Sydney anti-Islam film protests

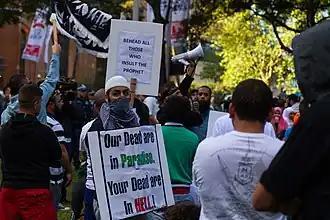
Signs carried at the protest

The protest started at about midday when approximately 100 people gathered at the Sydney Town Hall before marching along George Street to Martin Place where the US Consulate is located. Conflict between the protesters and the police started when the former tried to enter the US Consulate. The police used capsicum spray to push the protesters back from the consulate. According to one protester this aggravated the crowd, as many had brought their children.